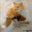
Label: fox